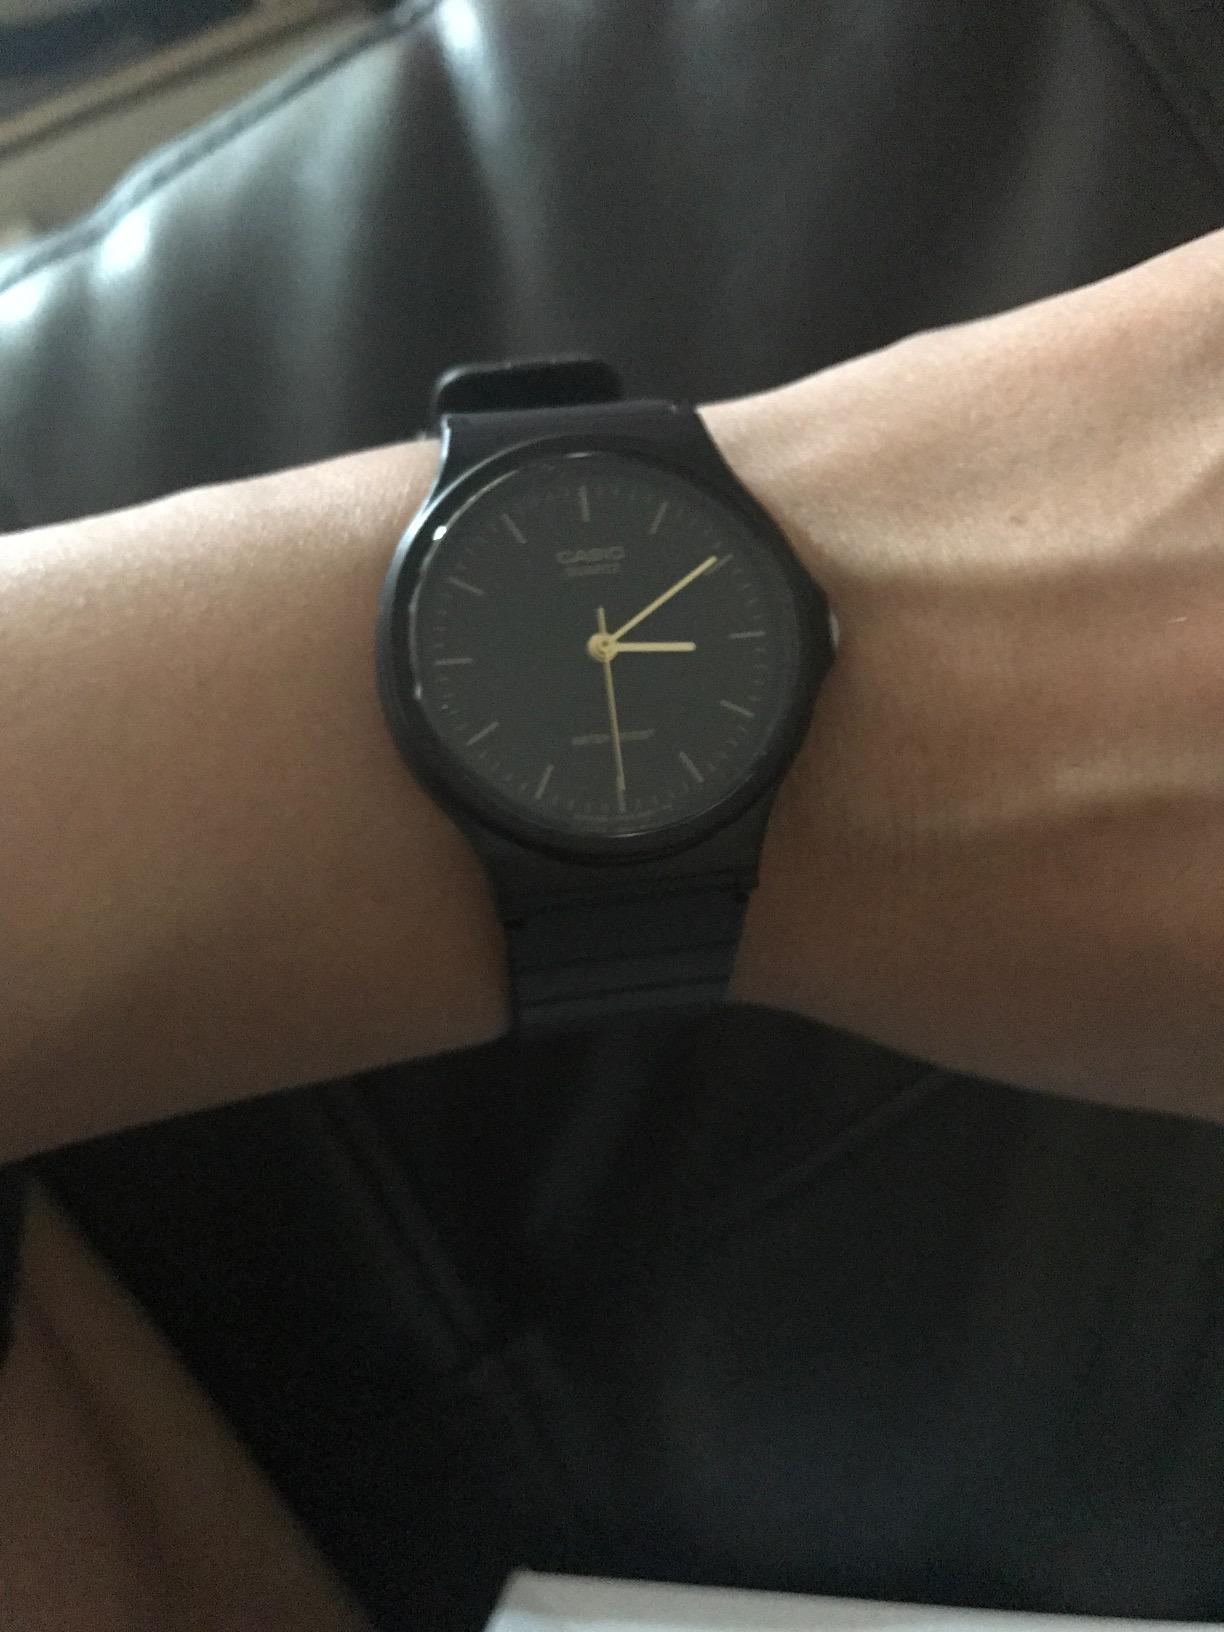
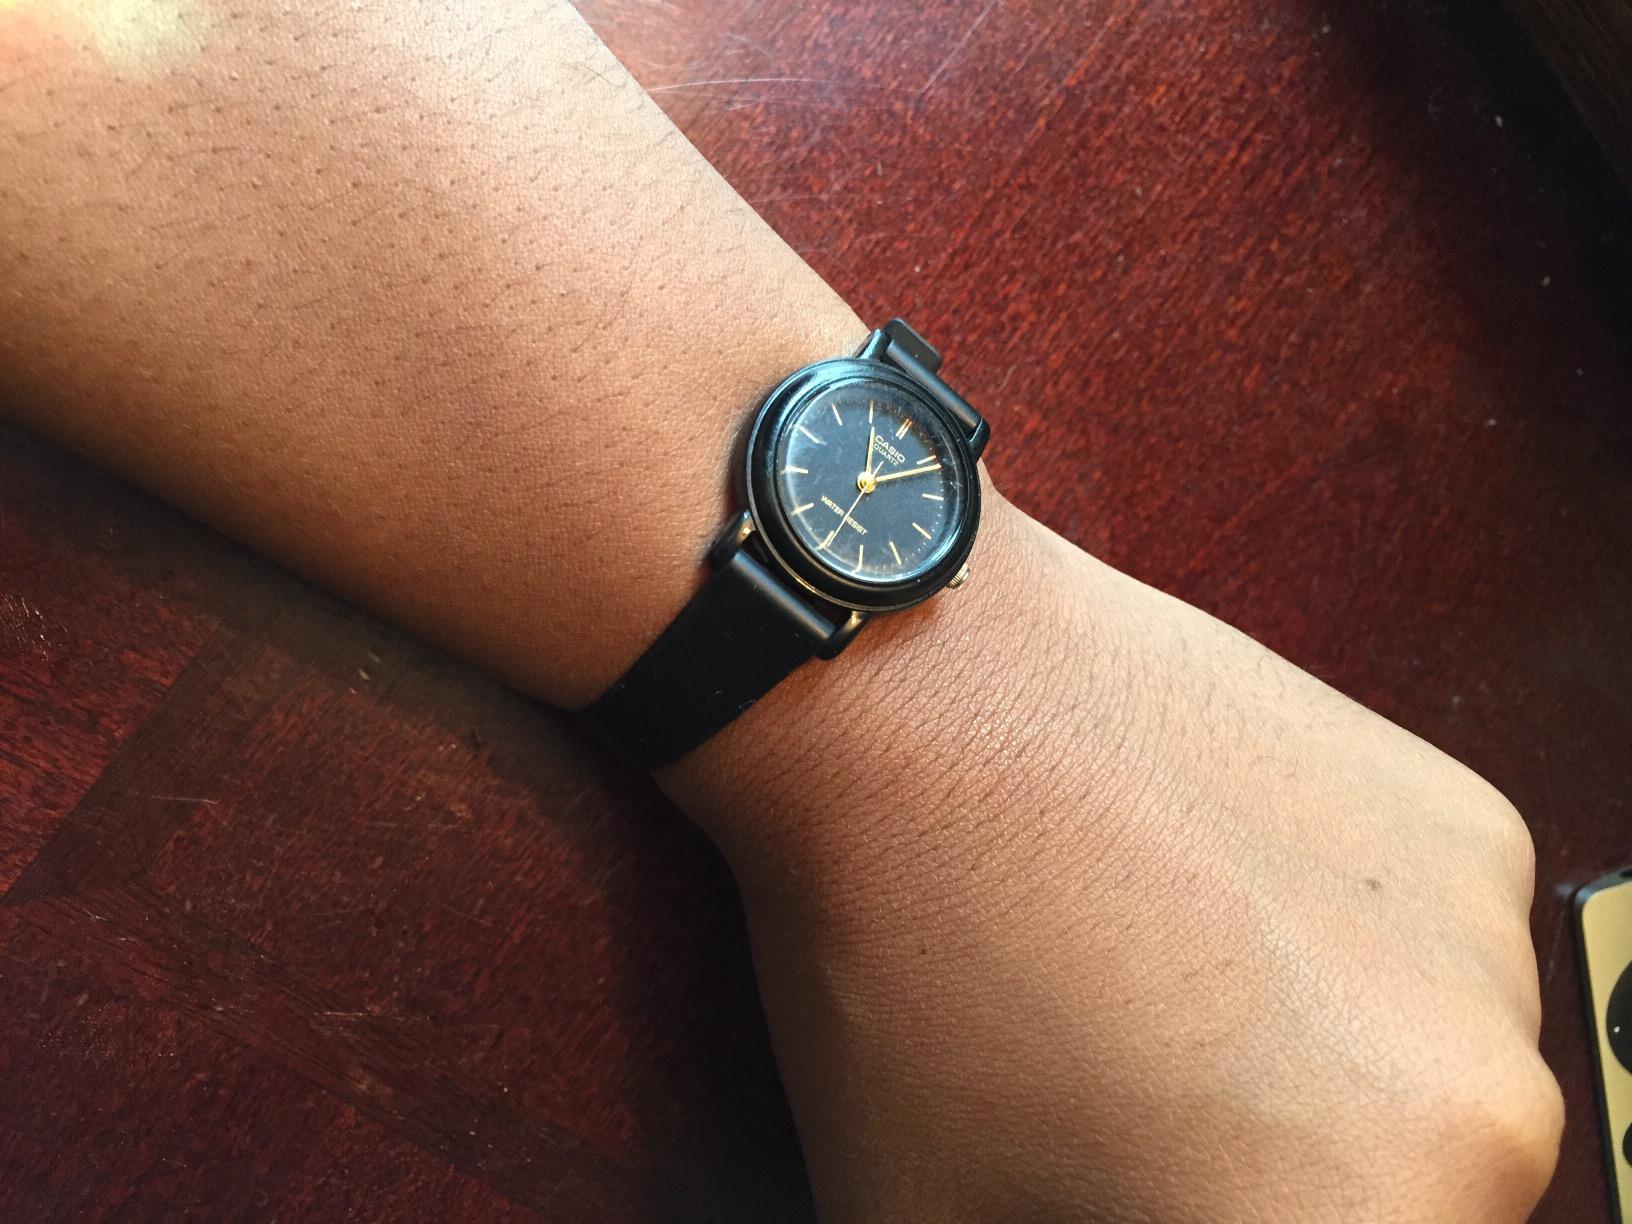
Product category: accessories_watch
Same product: no